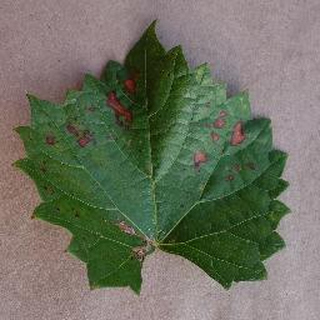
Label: grape_esca_black_measles